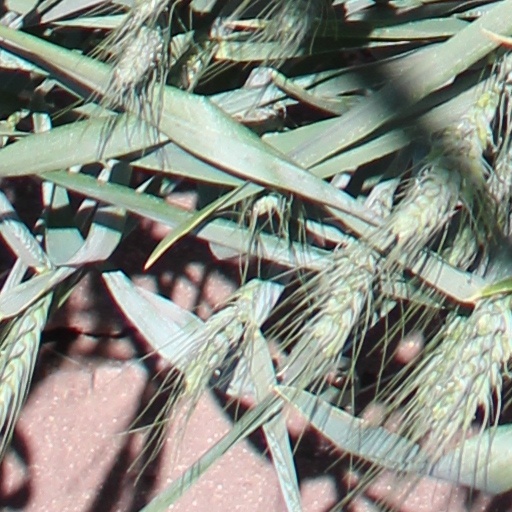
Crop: wheat